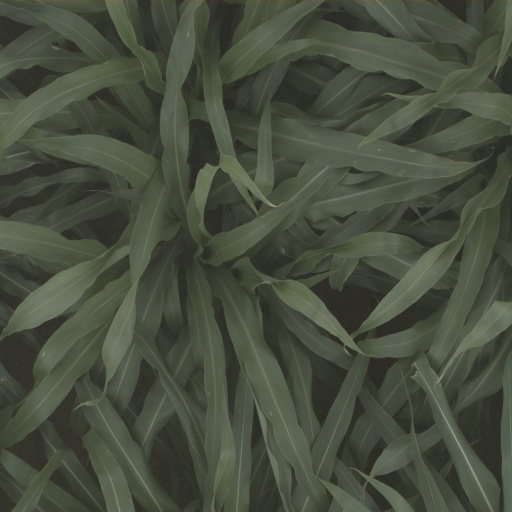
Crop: sorghum